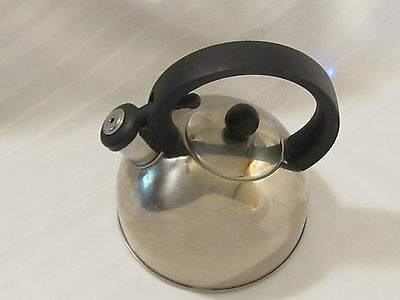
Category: kettle